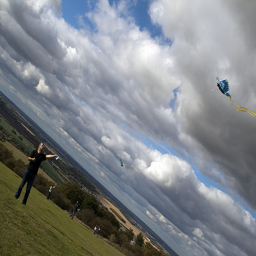
A guy flying a kite in a park.
A man flying a kite in an open field under cloudy skies.
The horizon line is slanted about 45 degrees, people are flying kites in a field.
A man flying a kite in cloud filled sky.
A man standing in the park flying a butterfly shaped kite